Louise Brooks

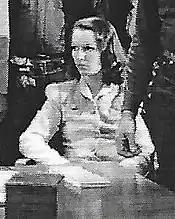
Brooks in "Overland Stage Raiders" (1938), her final film. Note her long hairstyle, drastically different from her trademark bob haircut

Brooks declared bankruptcy in 1932, and began dancing in nightclubs to earn a living. She attempted a film comeback in 1936 and did a bit part in "Empty Saddles", a Western that led Columbia to offer her a screen test, contingent on appearing in the 1937 musical "When You're in Love", uncredited, as a specialty ballerina in the chorus. In 1937, Brooks obtained a bit part in the film "King of Gamblers" after a private interview on a Paramount set with director Robert Florey, who "specialised in giving jobs to destitute and sufficiently grateful actresses." Unfortunately, after filming, Brooks's scenes were deleted.